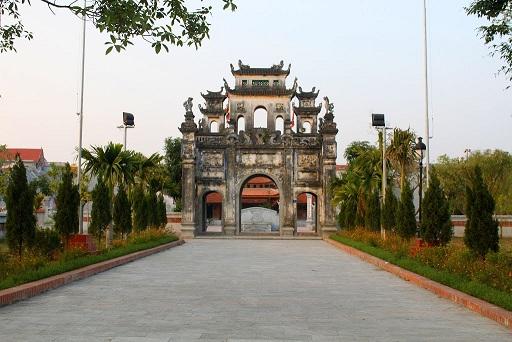
có ba lối vào xuất hiện ở khu vực cổng vào